DAF F241 series

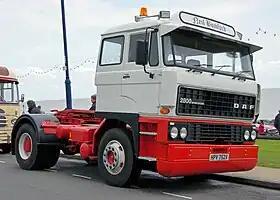
A 1979 DAF 2800

The DAF F241 series is the name of a cab used on a series of heavy-duty, mostly long distance trucks produced by the Dutch manufacturer DAF from 1973 until 1994. They are better known as the DAF 2800, 3300 and 3600. The cab was a wider development of the F218, DAF's first tilt cab placed on among others 2500. The names reflect the cab width in centimetres, at respectively. The cab was also used by Hungary's RÁBA for various applications.